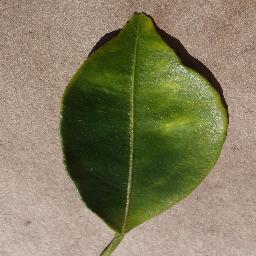
Label: Orange___Haunglongbing_(Citrus_greening)